Gravel pit

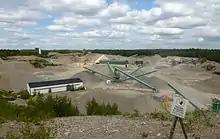
Gravel pit in Tullingeåsen, which forms part of Uppsalaåsen.

A gravel pit is an open-pit mine for the extraction of gravel.